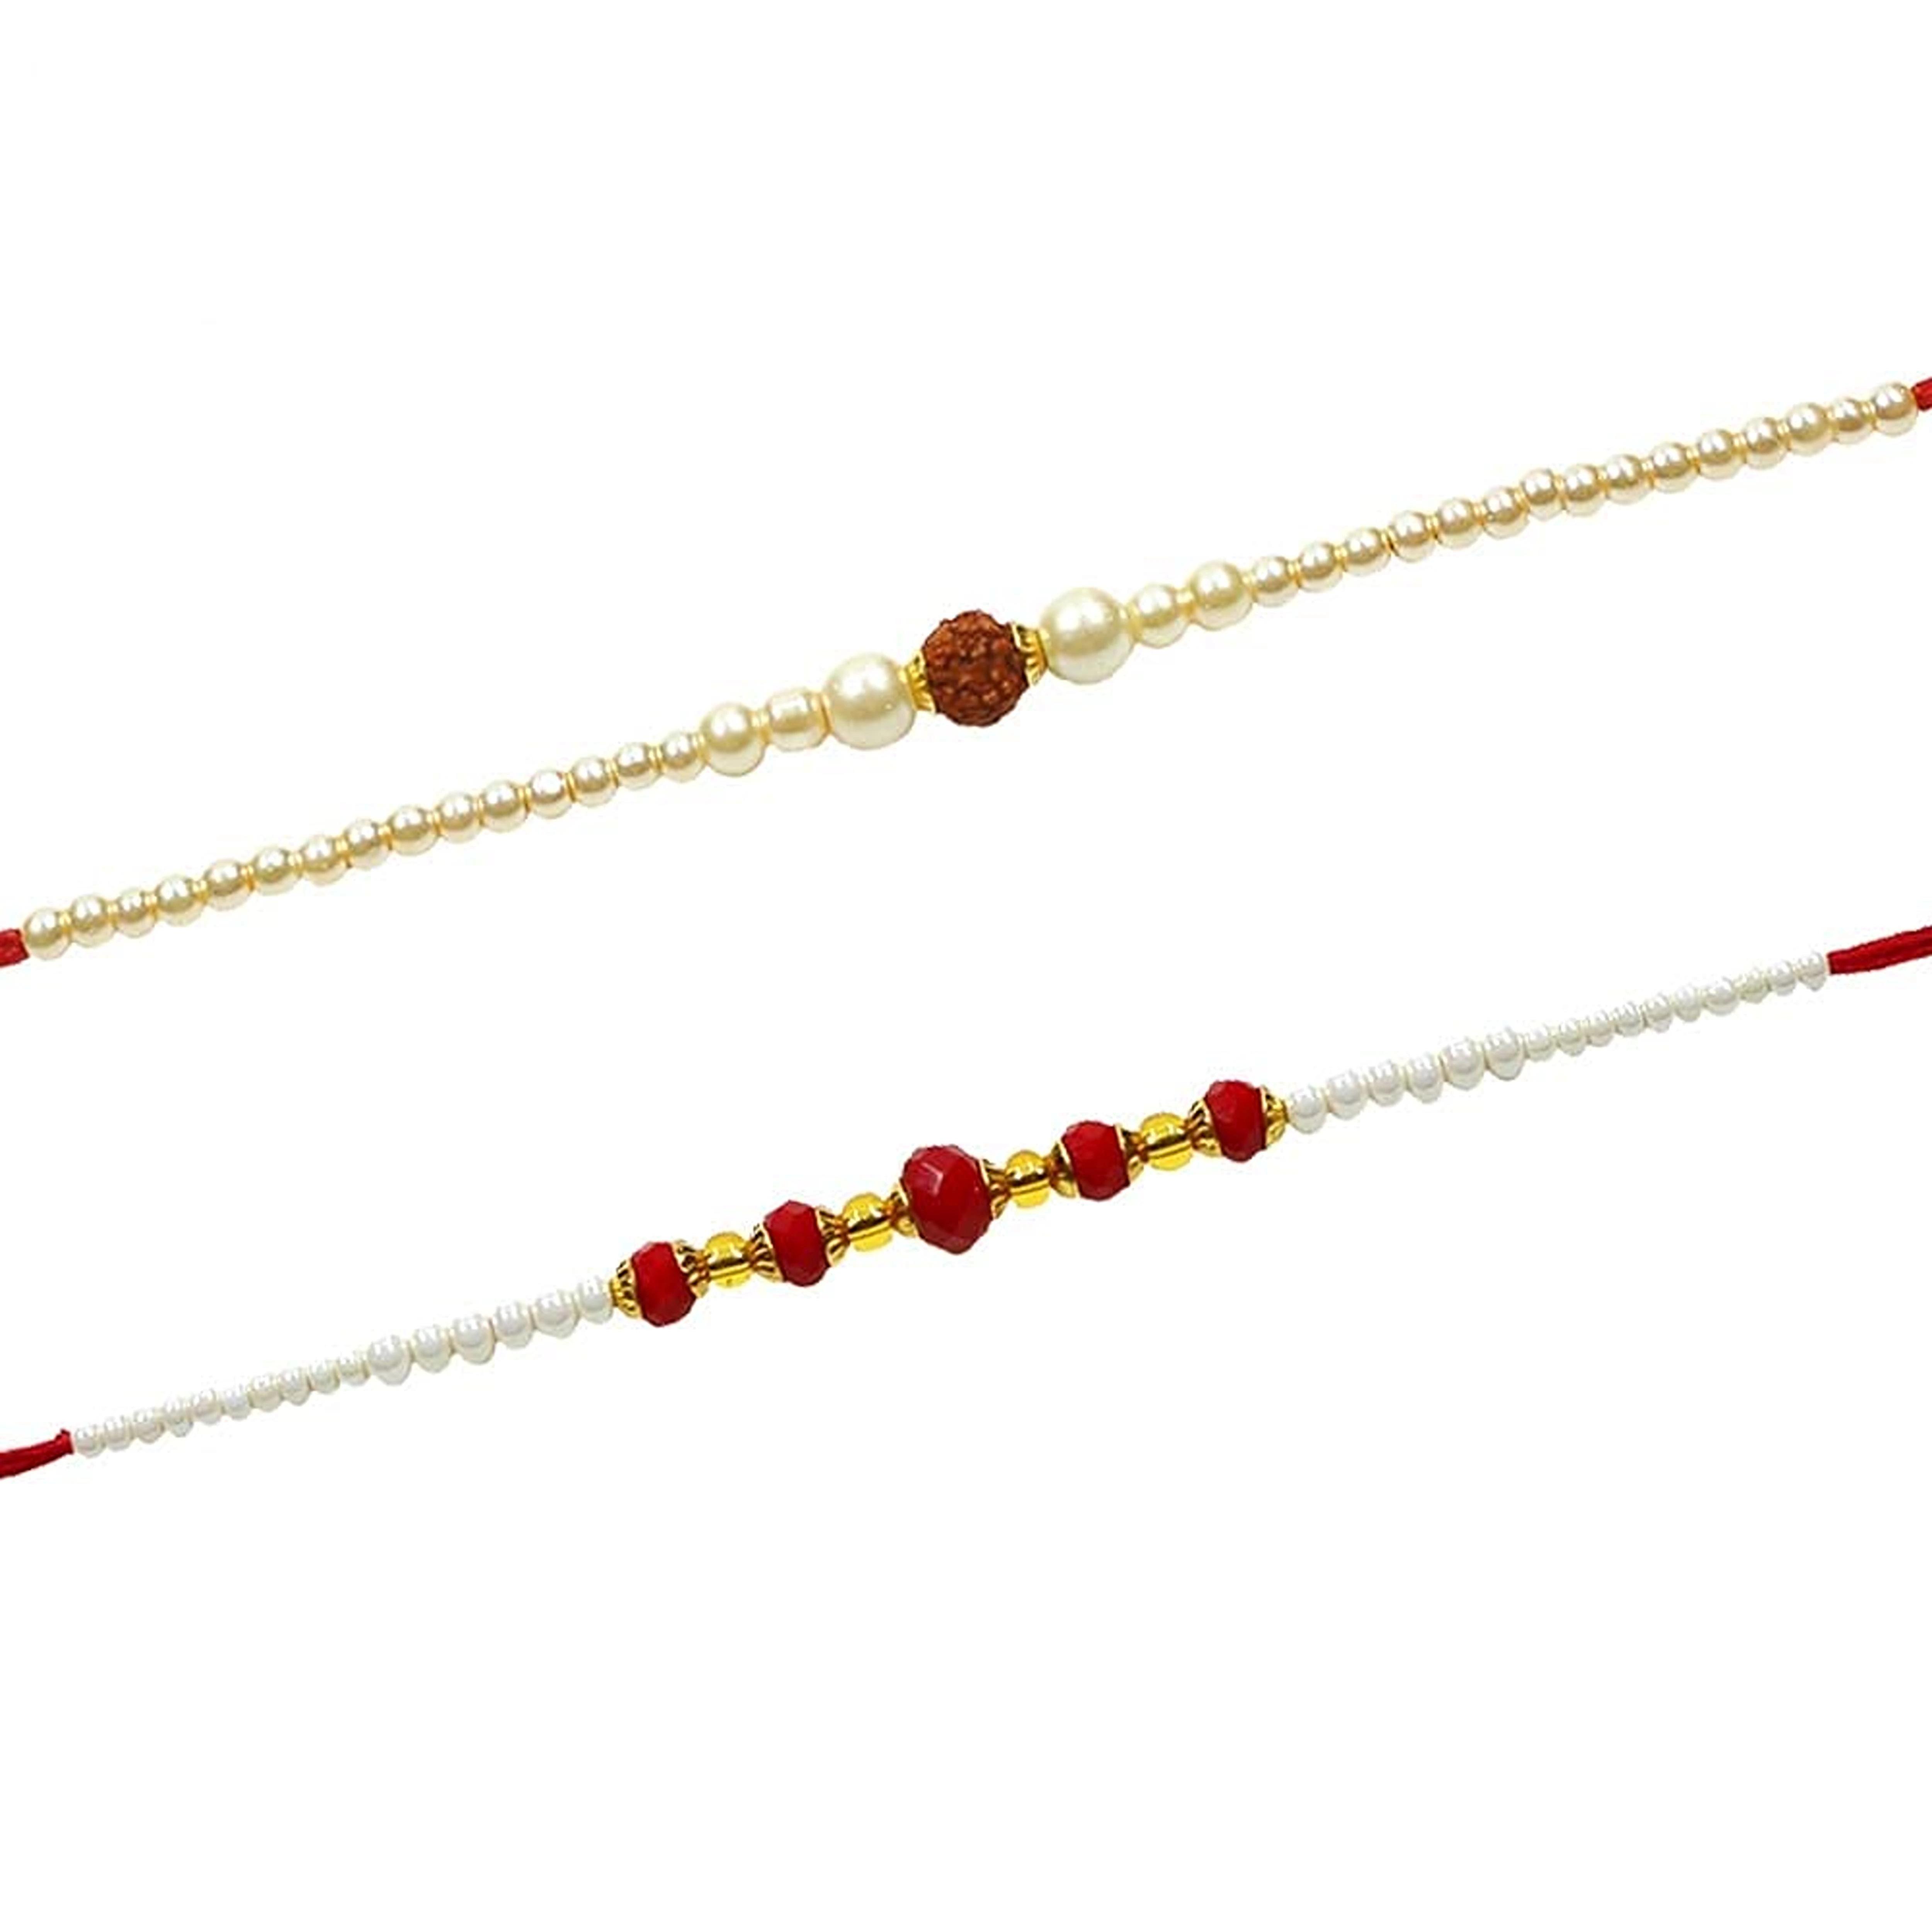
Astrodivine Beautiful Design Premium Fancy Rakhi Raksha Bandhan Gift Band Moli Bracelet Designer Rakhi Combo Set of 2pcs)(4448)
Type: Rakhis
Brand: Astrodivine
Price: Rs. 129
 A Beautiful Rakhi for this rakshabandhan comprising of rakhi with Chandan roli, chawal which makes it a perfect Pouch Make this Rakhi special with this exclusive Pouch. "Choose Your Rakhi and we will send it to your brother with free Roli chawal for tilak just fill address of your brother while checkout
Included: 1 piece